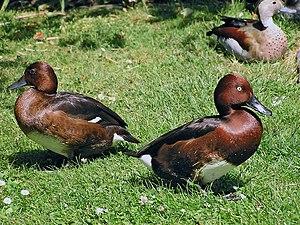
Le lac Ludaš est un lac de Serbie situé dans la province autonome de Voïvodine près de Subotica.
Cette liste de la faune française regroupe les espèces de Galloanserae peuplant la France métropolitaine.